Incense in China

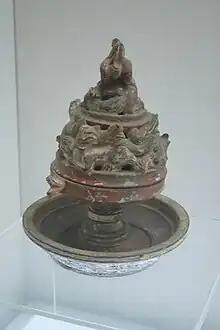
An Eastern Han ceramic hill censer

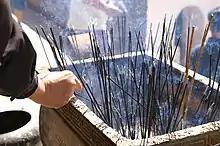
Burning incense at a Chinese temple

The earliest vessels identified as censers date to the mid-fifth to late fourth centuries BCE during the Warring States period. The modern Chinese term for "censer," "xianglu" (香爐, "incense burner"), is a compound of "xiang" ("incense, aromatics") and "lu" (爐, "brazier; stove; furnace"). Another common term is "xunlu" (熏爐, "a brazier for fumigating and perfuming"). Early Chinese censer designs, often crafted as a round, single-footed stemmed basin, are believed to have derived from earlier ritual bronzes, such as the "dou" 豆 sacrificial chalice.